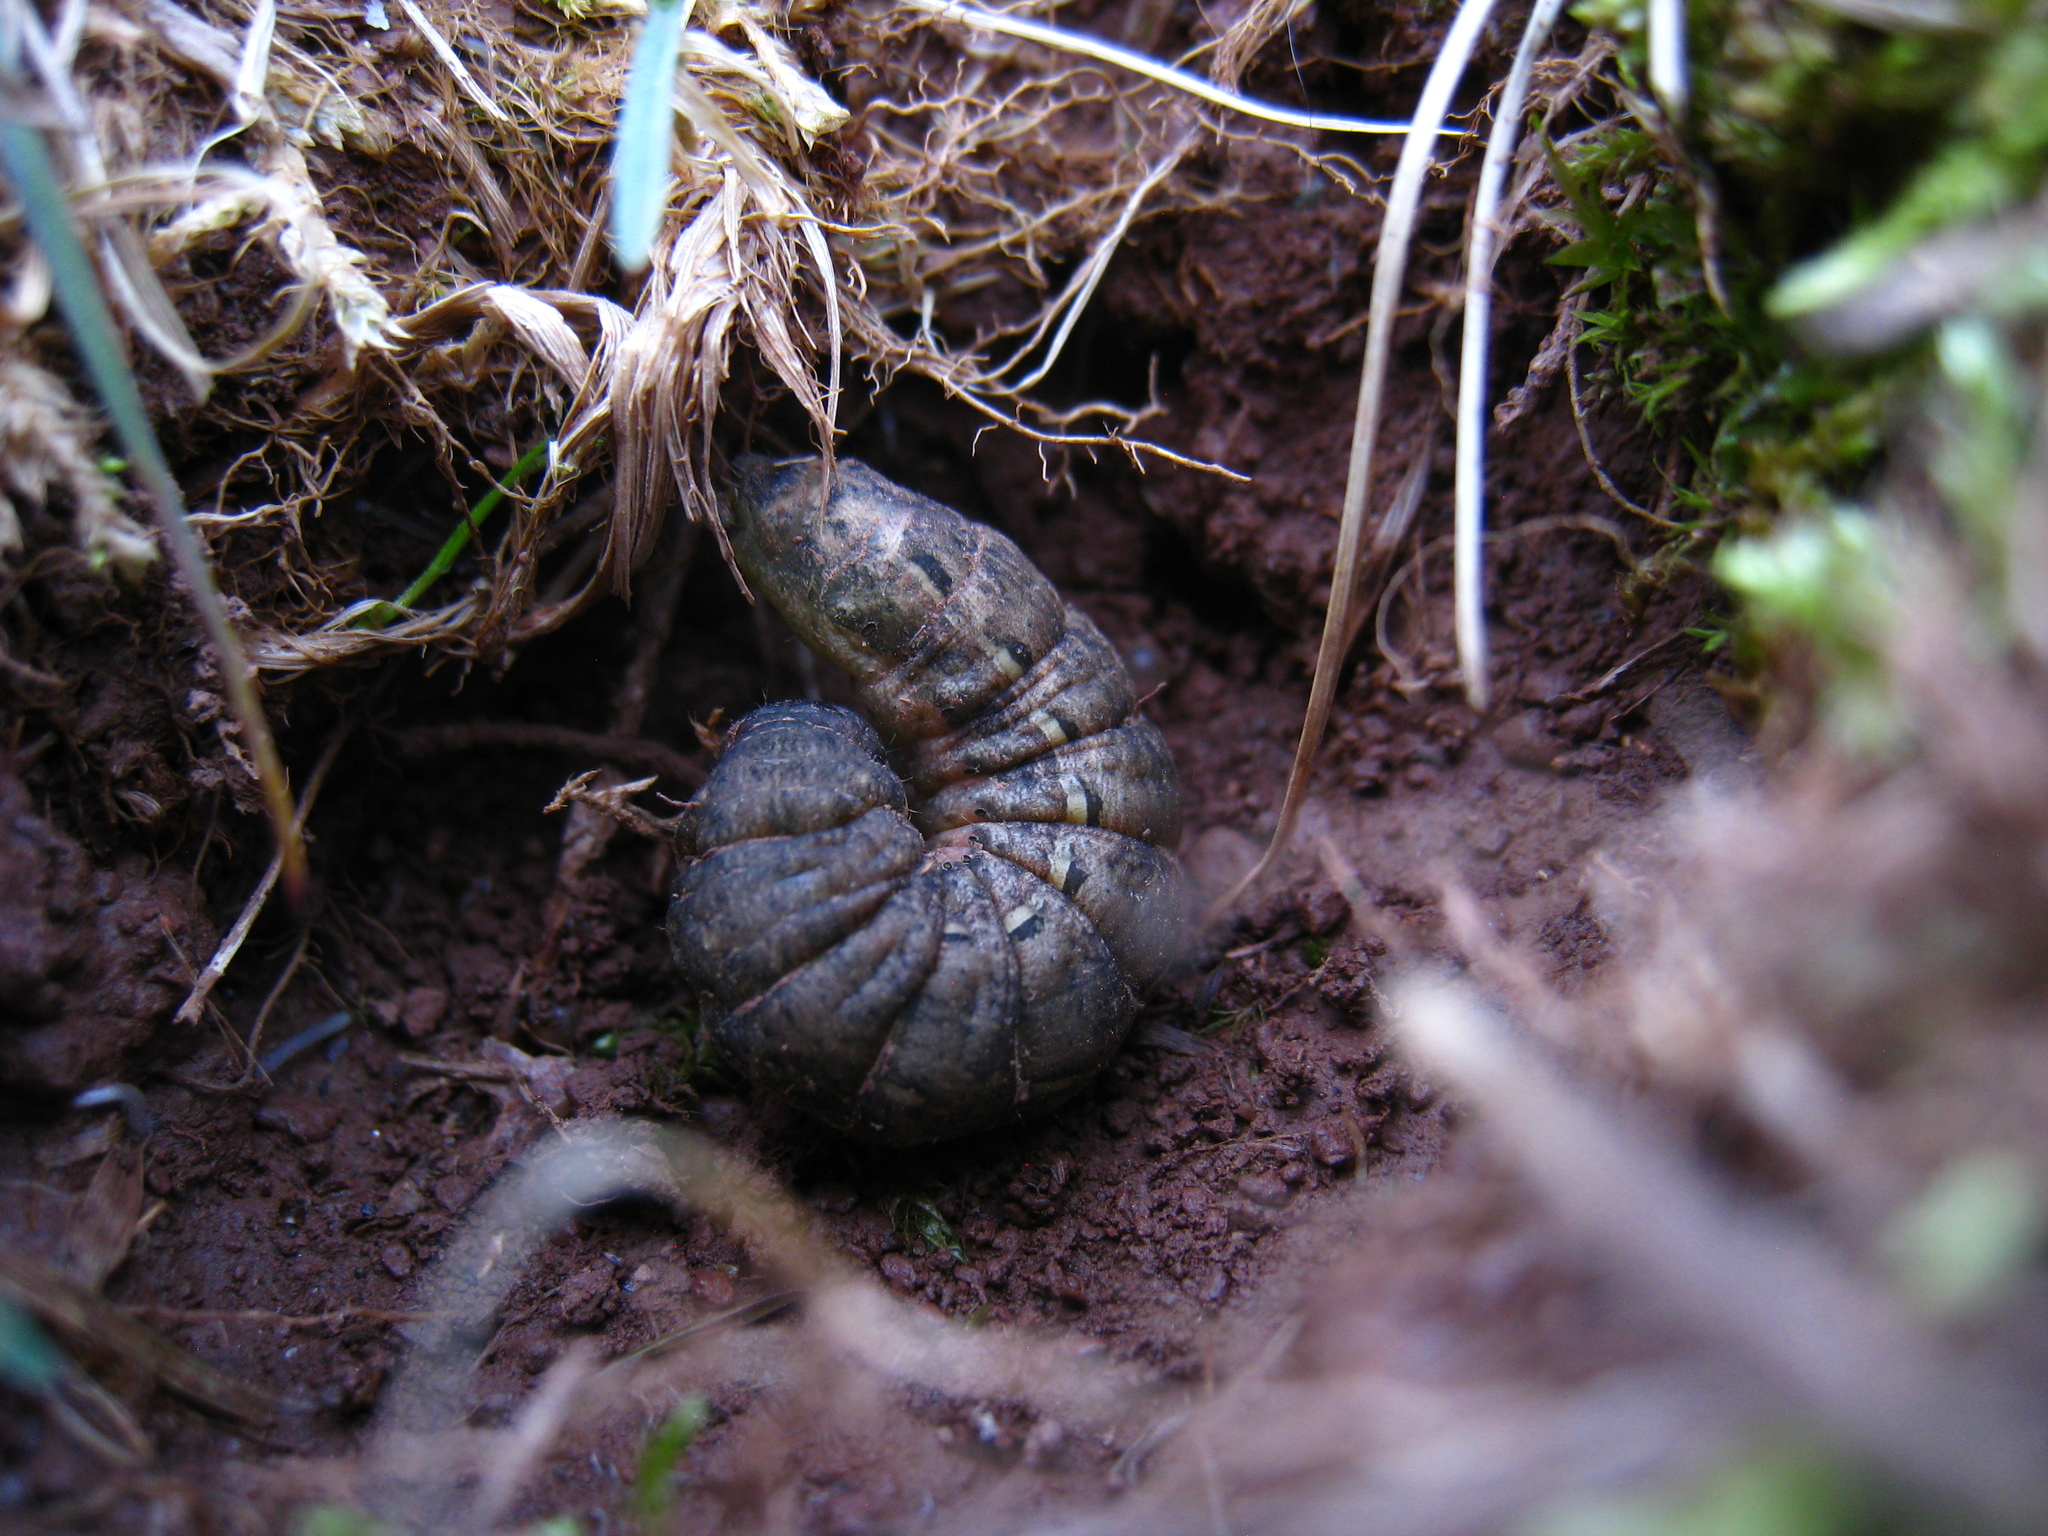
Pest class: cutworms